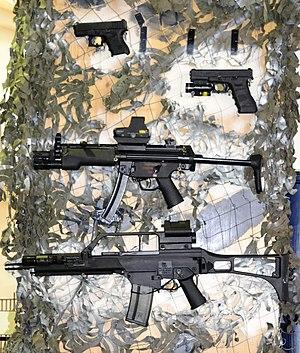
Les Spezialeinsatzkommandos sont des structures régionales allemandes incorporant des unités d'intervention de la police de chacune des 16 Polices d'État allemandes.